Andrew Appel

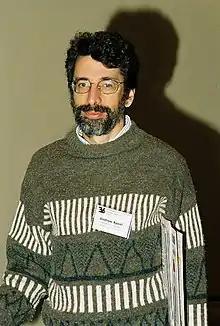
Andrew Appel in 2006

Andrew Wilson Appel (born 1960) is the Eugene Higgins Professor of computer science at Princeton University. He is especially well known because of his compiler books, the "Modern Compiler Implementation in ML" series, as well as "Compiling With Continuations". He is also a major contributor to the Standard ML of New Jersey compiler, along with David MacQueen, John H. Reppy, Matthias Blume and others and one of the authors of "Rog-O-Matic".